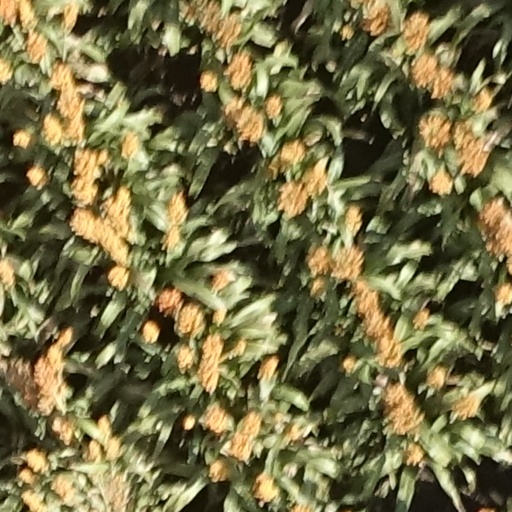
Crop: sorghum